Papaya, Love Goddess of the Cannibals

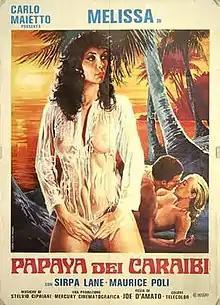
Italian theatrical release poster

Papaya, Love Goddess of the Cannibals (Italian title: "Papaya dei Caraibi") is a 1978 Italian cannibal film directed by Joe D'Amato. It was written by Roberto Gandus and stars Melissa Chimenti in the title role, opposite Sirpa Lane.